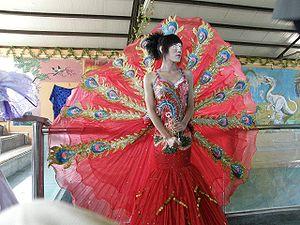
Au Japon, New half est un anglicisme signifiant nouvelle moitié, utilisé pour désigner les personnes trans, en particulier les femmes trans.